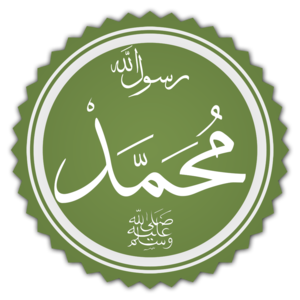
Haqq-Mahomet-Ali est la « trinité » de l'alévisme qui comporte :
Les Quatorze Infaillibles, d'après les chiites duodécimains, sont Mahomet, sa fille Fatima et Les Douze Imams. Selon les chiites duodécimains les Quatorze Infaillibles sont libres de l’erreur et du péché. L’Allameh Tabatabaï affirme que « la pureté ou la pureté immaculée » est un état de fait chez un être humain infaillible qui le protège de ce qui n’est pas autorisé.